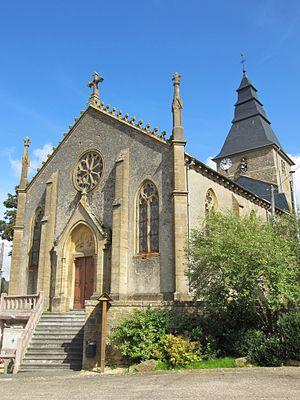
Cet article recense les monuments historiques du département de Meurthe-et-Moselle, en France.
Baslieux est une commune française située dans le département de Meurthe-et-Moselle, en région Grand Est.